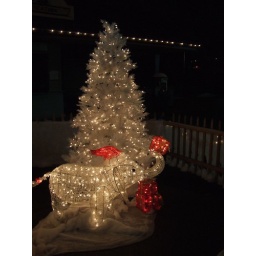
This was prettier in person. The tree was all white and the darkness made a good contrast.